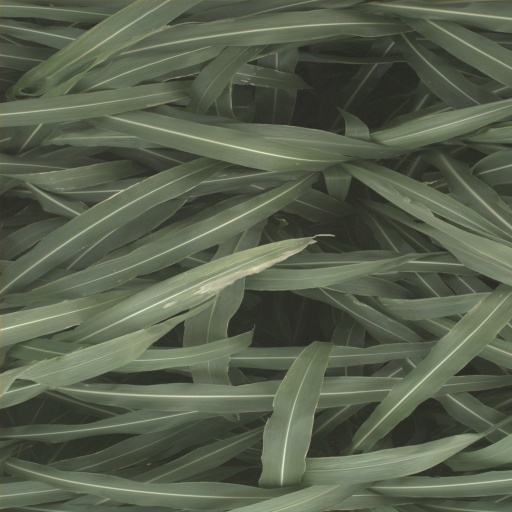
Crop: sorghum